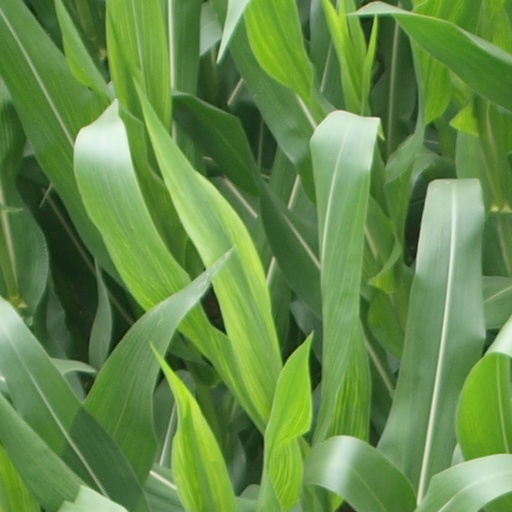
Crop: maize; corn